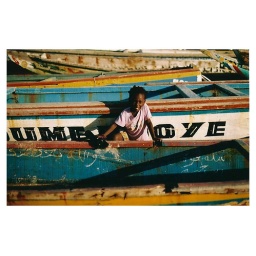
the girl in the beach of dakkar